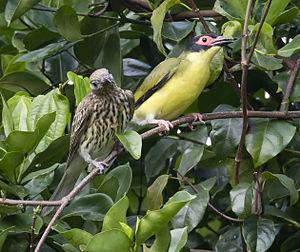
Ceci est une liste des oiseaux endémiques ou quasi-endémiques d'Australie.